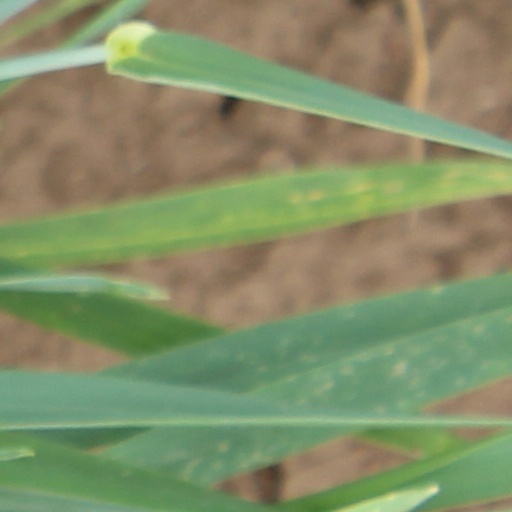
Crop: wheat